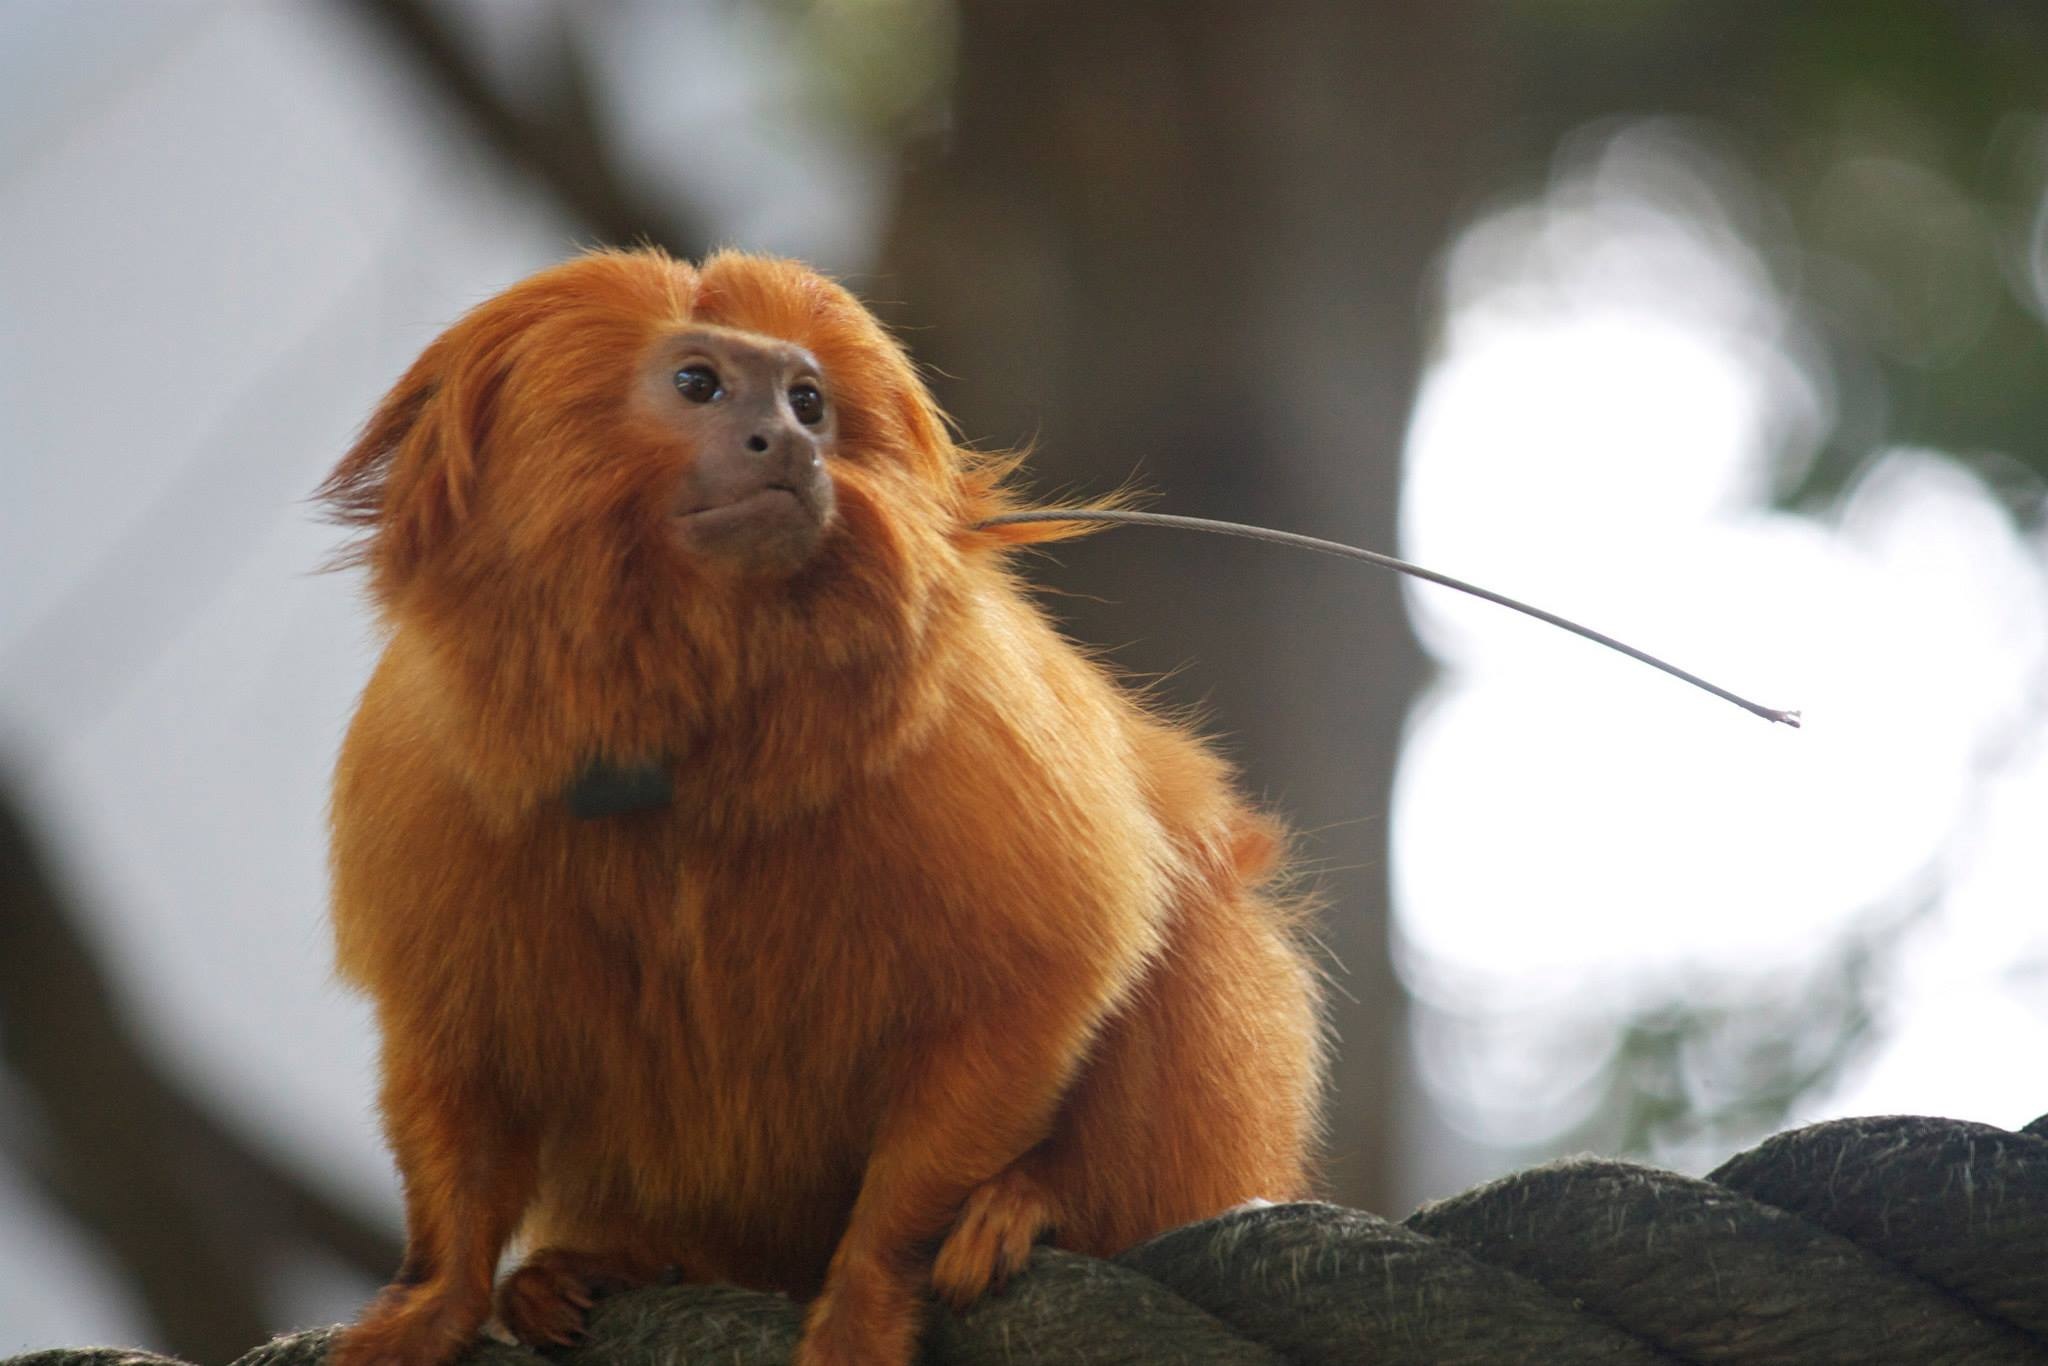
dog, animal, wildlife, wild, zoo, fur, golden, mammal, monkey, fauna, primate, vertebrate, tamarin, dog like mammal, dog breed group, tibetan spaniel